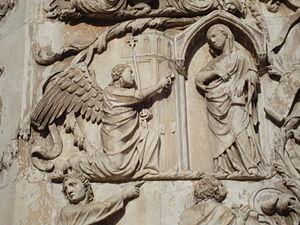
Bas-relief de la façade de la cathédrale d'Orvieto représentant l'Annonciation réalisé par Lorenzo Maitani
L'Annonciation est un groupe de deux sculptures en marbre de Francesco Mochi réalisé entre 1603 et 1608 pour la cathédrale d'Orvieto en Ombrie, Italie. L'importance de ce groupe est de tout premier ordre puisque d'une part la représentation de cette scène religieuse est rarement traitée par la sculpture, notamment en ronde-bosse, et que d'autre part ces deux œuvres sont considérées comme l'élément fondateur du style baroque en sculpture. Il est aujourd'hui visible à l'église San Agostino d'Orvieto faisant partie du Museo dell'Opera del Duomo di Orvieto.
La cathédrale d’Orvieto se dresse au sommet de la colline d’Orvieto et domine les autres édifices. Le Duomo dédié à l’Assomption de Marie, est une des œuvres les plus grandioses de l’architecture médiévale italienne. De style gothique, elle est notamment célèbre pour sa façade, ainsi que pour la chapelle San Brizio, décorée des fresques de Fra Angelico et Luca Signorelli.